When a Woman Strikes

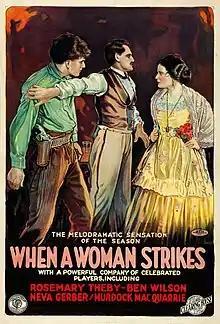
Poster

When a Woman Strikes is a 1919 silent film western drama directed by Roy Clements and starring Rosemary Theby and Ben F. Wilson. An independent production there is scarce info on this pictures. It is not known whether it survives or is lost.